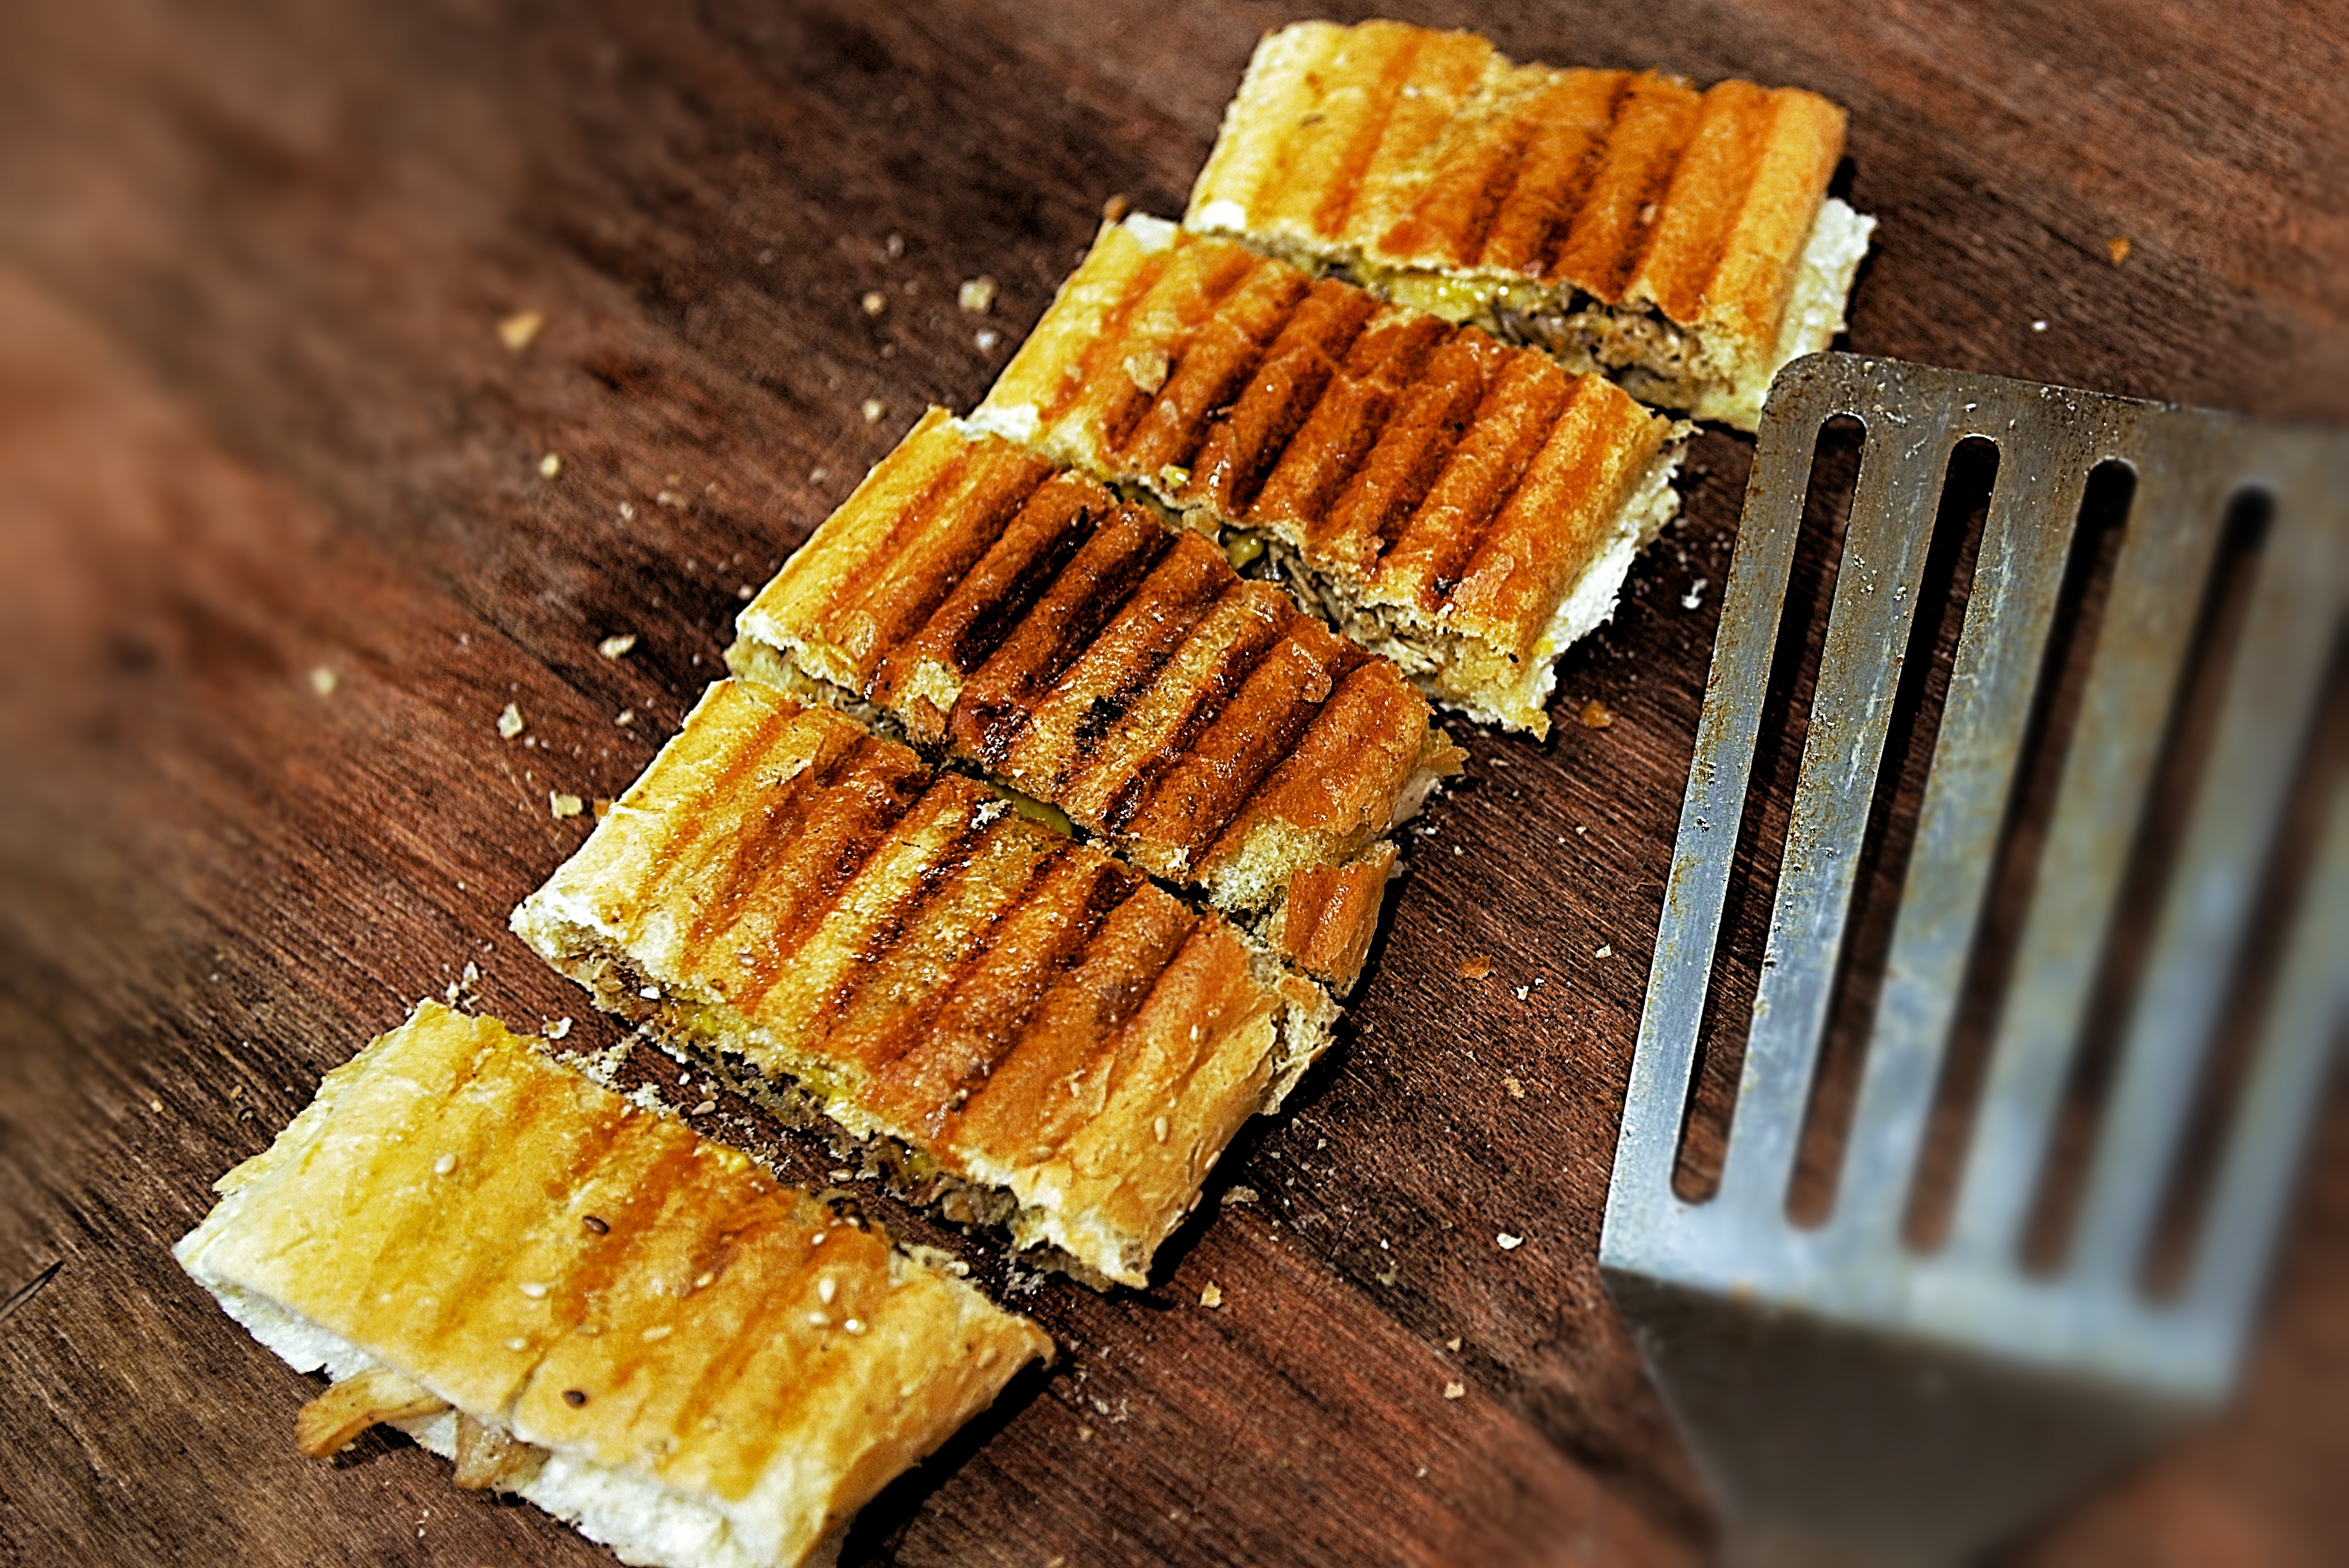
photography, cuisine, food, treacle tart, finger food, dish, snack, spekkoek